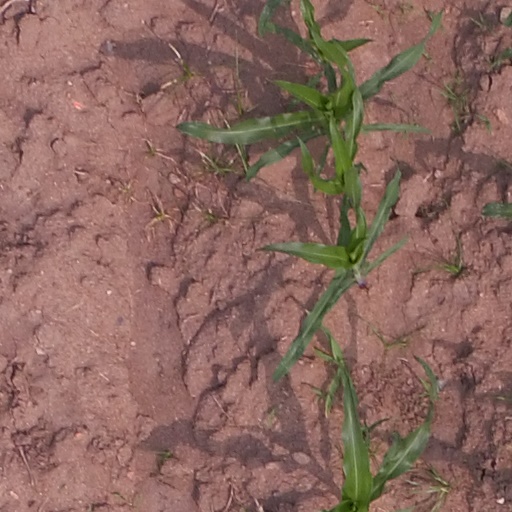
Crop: maize; corn